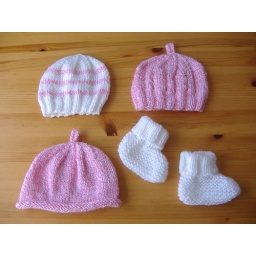
baby hats & bootees in pink & white